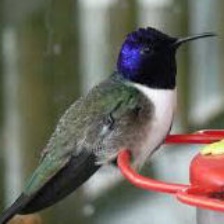
Species: ECUADORIAN HILLSTAR
Scientific name: OREOTROCHILUS CHIMBORAZO
ImageNet parent category: hummingbird